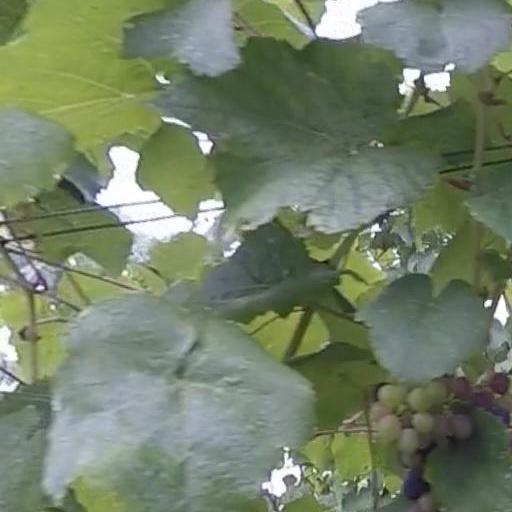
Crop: grape